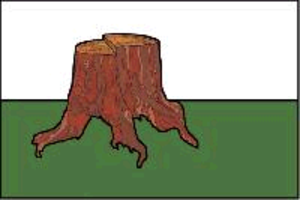
Kařez est une commune du district de Rokycany, dans la région de Plzeň, en République tchèque. Sa population s'élevait à 674 habitants en 2018.